Catfight

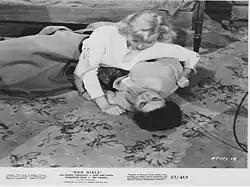
Teen age criminals, played by Eve Brent and Eleise Cameron fight in the 1957 crime film "Gun Girls"

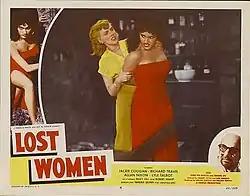
Actress Mary Hill wrestles Jackie Coogan's laboratory assistant in the 1953 "B movie" "Mesa of Lost Women"

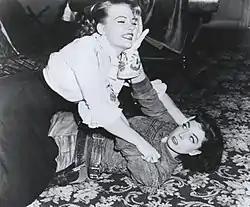
Belle Starr fights off blonde detective Frankie Adams in the TV show "Stories of the Century"

Marc Daniels brings professional polish and brisk pacing to the telefilm and the action sequences are very nicely-staged ... there's a very well-done catfight between Muldaur and Margolin where it's clear that the two actresses are doing much of the stuntwork themselves.